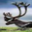
Label: deer